Grace Henderson Nez

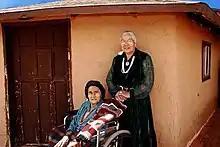
Henderson Nez (seated) in 2005

Grace Henderson Nez (May 10, 1913 – July 14, 2006) was a Navajo weaver, known for her traditional designs. Her main styles were old designs from the 19th century and Ganado style. Some of her work was demonstrated at the Hubbell Trading Post, which is home to an archive of works from various Navajo weavers. Before her death in 2006, she was able to win two lifetime achievement awards for her work, including a National Heritage Fellowship from the National Endowment for the Arts.